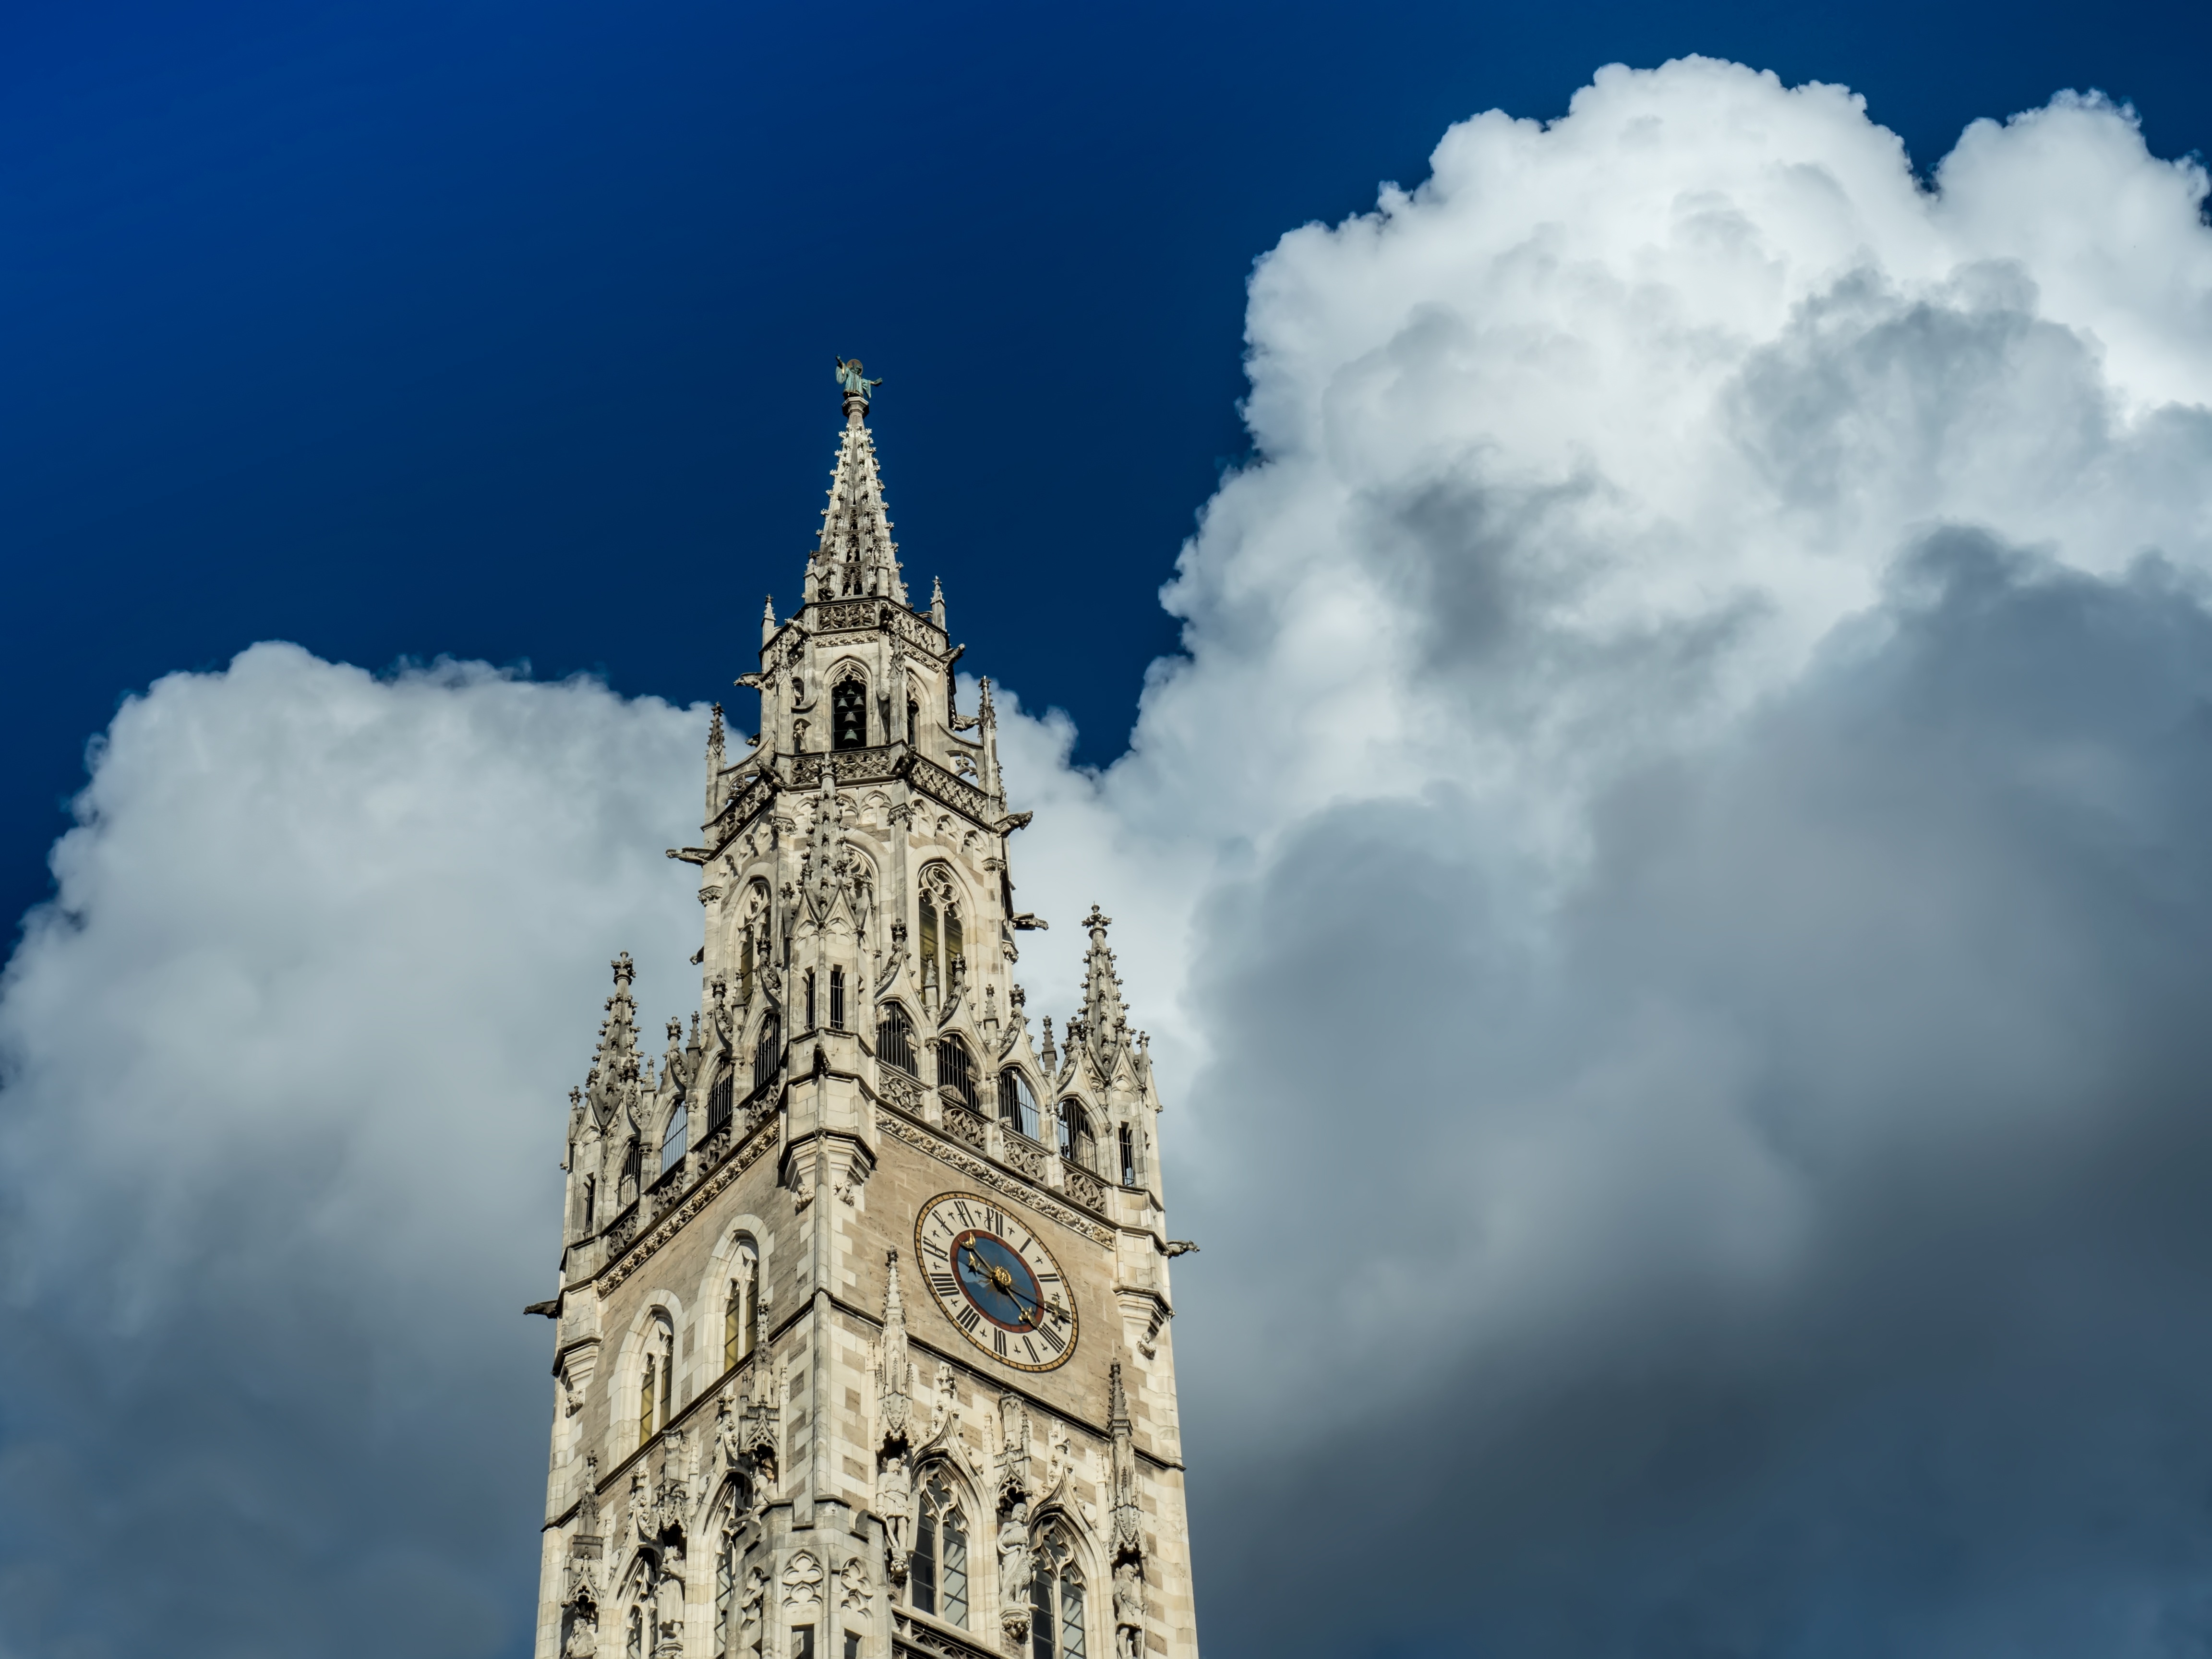
cloud, sky, tower, plaza, landmark, church, cathedral, place of worship, clouds, spire, steeple, culture, munich, eclipse tower